University of Houston

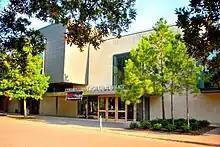
Lyndall Finley Wortham Theater

The university's Energy Research Park is a research park specializing in energy research, consisting of and of undeveloped land. Much of the physical property was originally developed in 1953 by the oilfield services company Schlumberger as its global headquarters. It was acquired by the university in 2009.